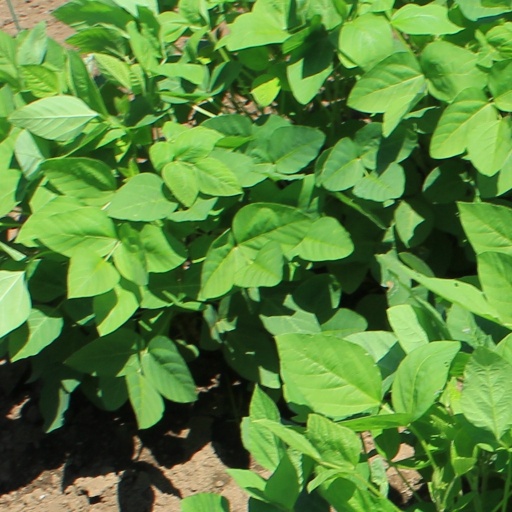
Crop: soybean